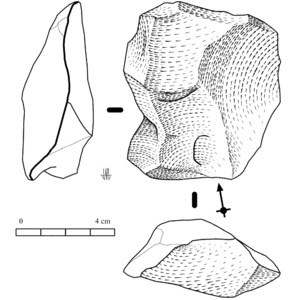
Éclat Levallois débité par la Méthode Levallois récurrent centripète.